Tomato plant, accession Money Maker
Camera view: tilt-top (135 deg); turntable rotation: 30 degrees
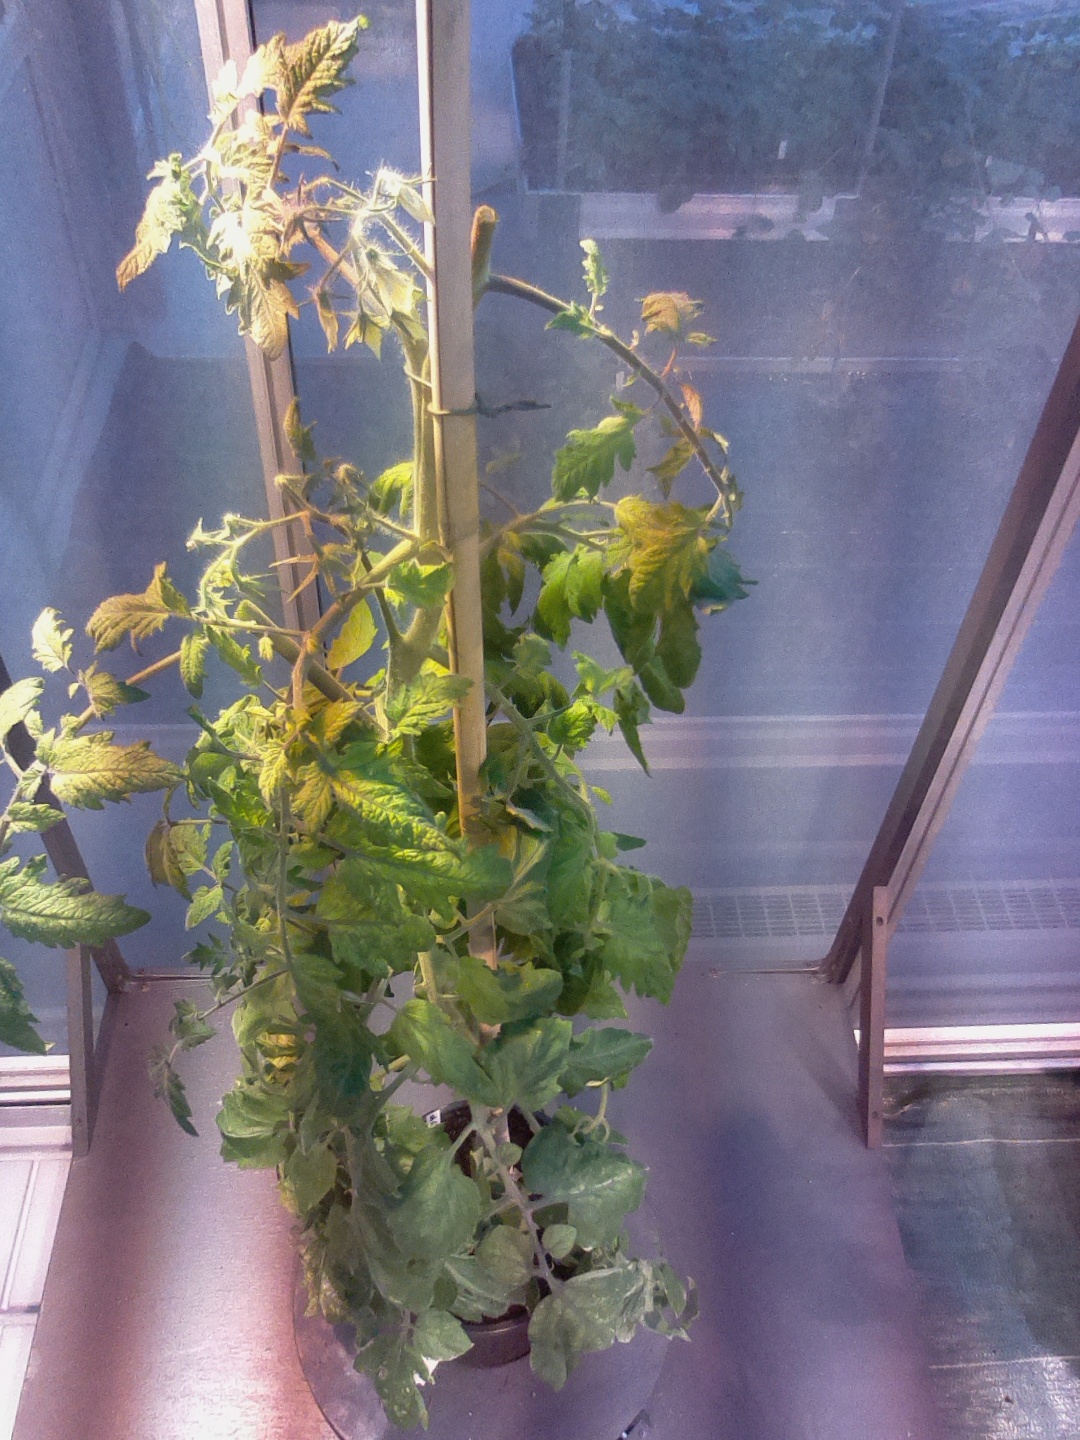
BBCH growth stage 73: 30%-40% of final fruit size